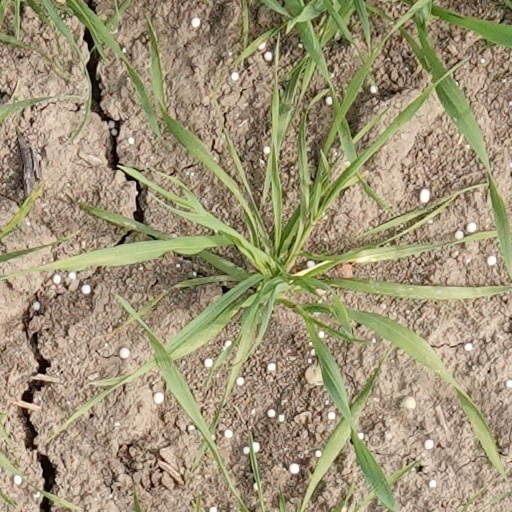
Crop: wheat